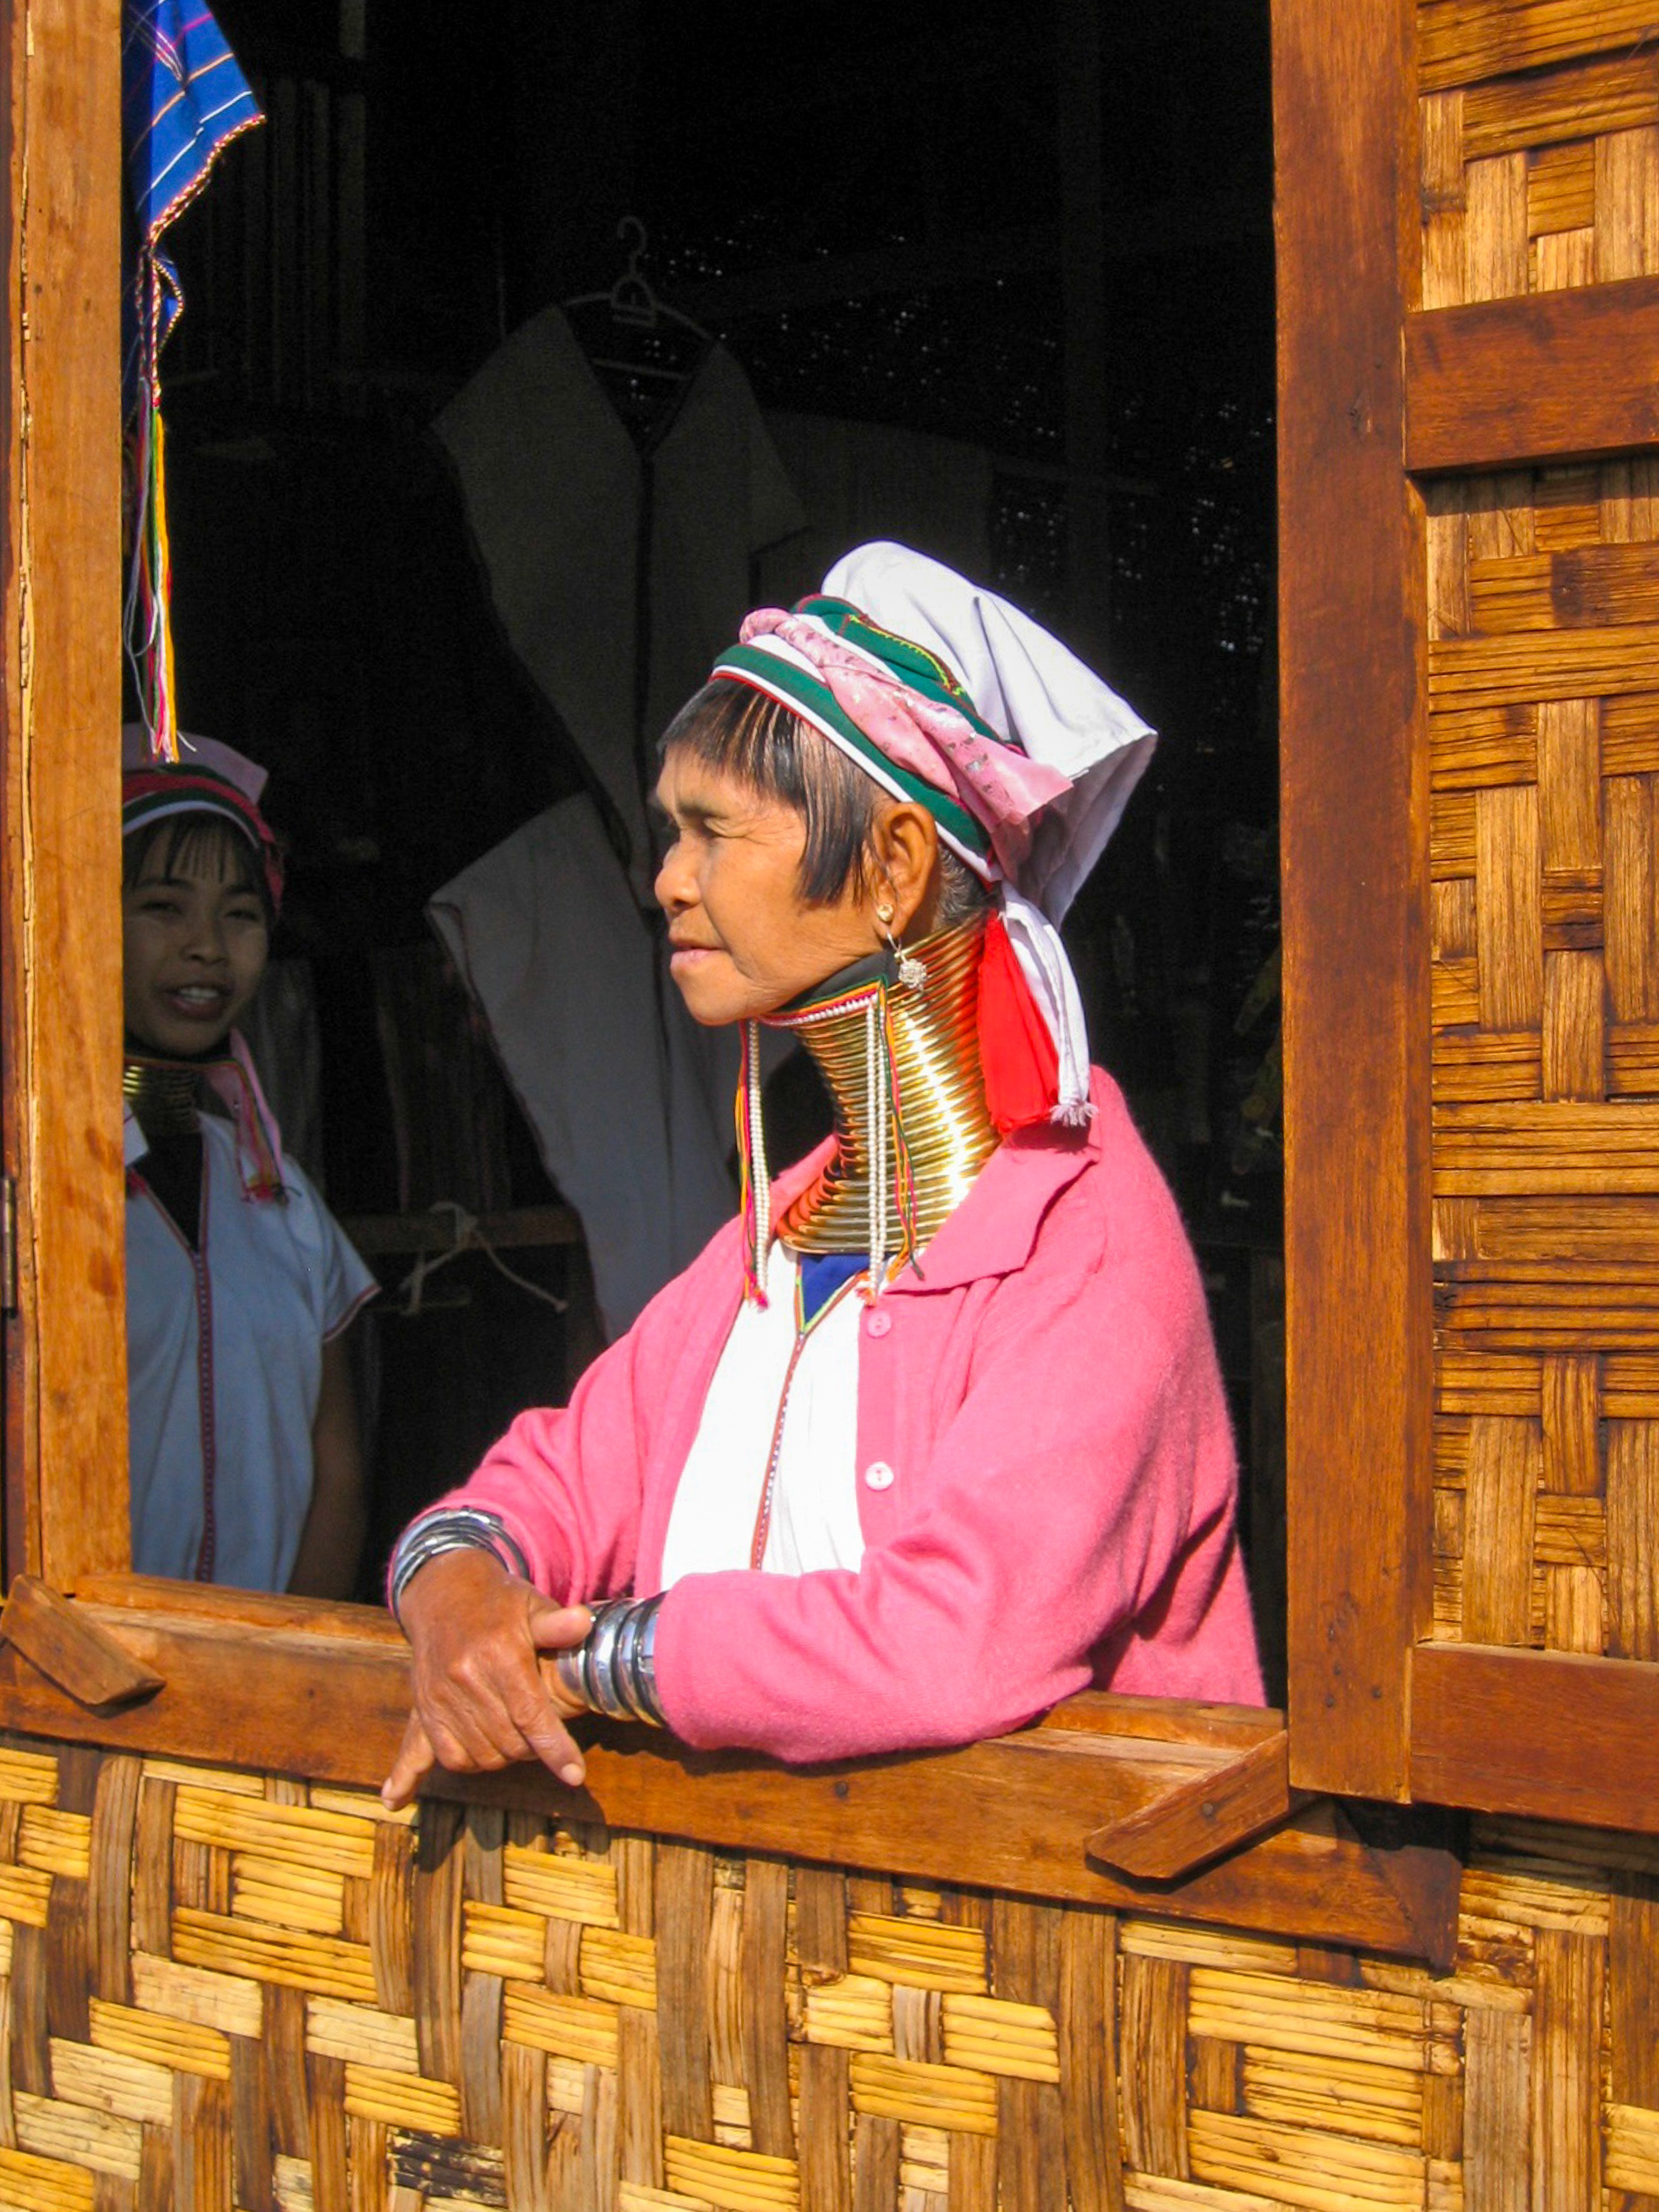
woman, tradition, burma, extended neck